Copernicus House

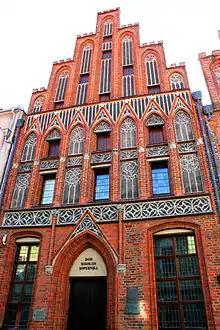
The facade of the building where Nicolaus Copernicus was born

In 1929 the house was entered in the register of monuments for the first time. It was put on this list again in 1970.